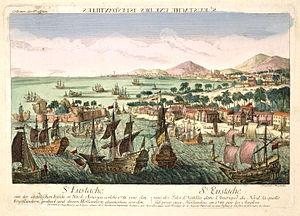
Gravure allemande en couleur de l'île de Saint-Eustache. Texte en français et en allemand. La forme des bateaux suggère la reprise d'une image plus ancienne, sans doute de la fin du XVIIème siècle.
Saint-Eustache est une île des Caraïbes, territoire néerlandais d'outre-mer, faisant partie des petites Antilles. Située entre Saba, Saint-Christophe et Saint-Martin ; son chef-lieu est Oranjestad.
George Brydges Rodney, baptisé le 13 février 1718 à Walton-on-Thames et mort le 24 mai 1792 à Hanover Square, Londres, 1ᵉʳ baron Rodney, est un officier de marine britannique du XVIIIᵉ siècle. Il fait toute sa carrière dans la Royal Navy et la termine avec le grade d'Admiral.